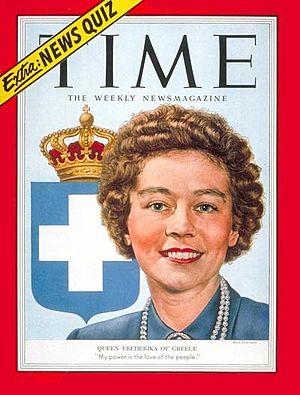
Frederika de Hanovre, princesse de Hanovre et de Brunswick puis, par son mariage, reine des Hellènes et princesse de Danemark, est née le 18 avril 1917 à Blankenburg, dans le duché de Brunswick, et morte le 6 février 1981 à Madrid, en Espagne. Épouse du roi Paul Iᵉʳ, elle règne, avec lui, sur la Grèce de 1947 à 1964.